Common-interest development

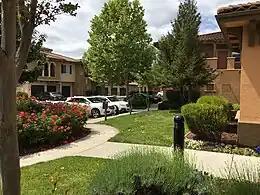
Condominiums in San Ramon, California.

Common-interest development (CID) is one of the fastest growing types of housing development scheme in the some parts of the world today. They include condominiums, community apartments, planned developments, and stock cooperatives.